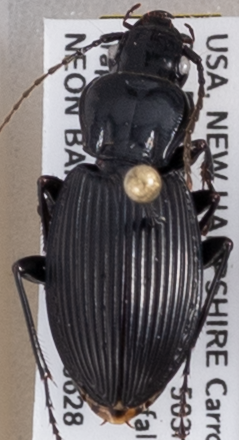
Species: Pterostichus lachrymosus
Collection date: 2023-06-28
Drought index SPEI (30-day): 1.478
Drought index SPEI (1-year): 1.012
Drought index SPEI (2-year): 0.51